Disappearance of Michaela Garecht

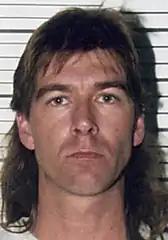
Loren Herzog, one of the Speed Freak Killers, bore a strong resemblance to the police sketch

In August 2012, Wesley Shermantine, one of the so-called Speed Freak Killers duo, wrote a letter to "The Stockton Record" after his partner in crime, Loren Herzog, committed suicide in January 2012, in which he pointed out that Herzog bore a resemblance to the composite of the person who kidnapped "that Hayward girl." Shermantine and Herzog, who were apprehended in 1999, are suspected of having committed up to 19 murders in Northern California. Commenting on the likeness Herzog bore to Garecht's kidnapper, witness Katrina Rodriguez commented: "I thought then and I think now he could be the kidnapper... I think there are features that look very much like the man...It seems like a strong lead."